Vanbrugh College, York

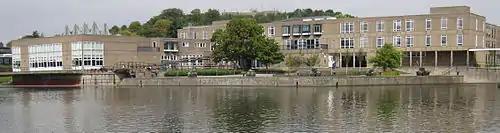
Panorama of Vanbrugh "paradise" viewed from across the lake

Between Vanbrugh A Block and Grimston House a shed, once used as a cleaners' cupboard, is used by University Radio York: the first legal independent radio station in the United Kingdom, which broadcasts online and on 88.3 FM.